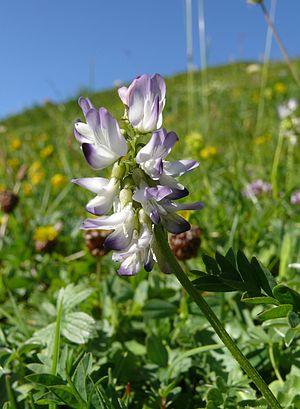
Cette liste de Tracheophyta de Bosnie-Herzégovine, ainsi que d’espèces introduites est un aperçu incomplet d’espèces de mousses, de fougères, de gymnospermes et d’angiospermes citées dans la littérature disponible en langues bosniaque, croate, serbe et serbo-croate. Cet aperçu n’inclue pas des espèces cultivées ni celles occasionnellement introduites.